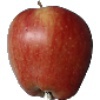
Label: Apple Red 1